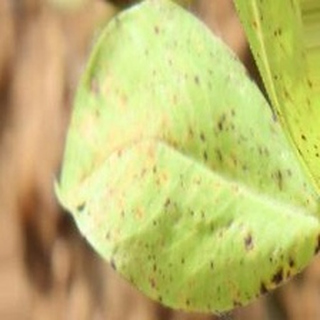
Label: groundnut_late_leaf_spot